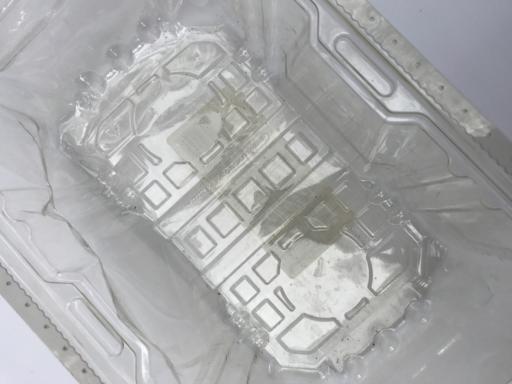
Label: plastic